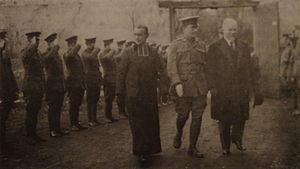
Le président de la République Raymond Poincaré au Collège de Juilly en 1915.
Le collège de Juilly est un établissement d'enseignement, placé sous la tutelle de l'Oratoire de France,